Russ Warner

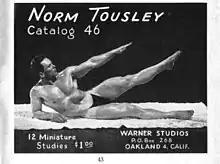
An advertisement for a catalogue of Warner's photos from a 1954 physique magazine. This is likely a nude photograph which has been edited to include a drawn posing strap, rendering it suitable for publication.

Warner was born Russell S. Warner in 1917. He died on 21 October 2004 in Escondido, California.